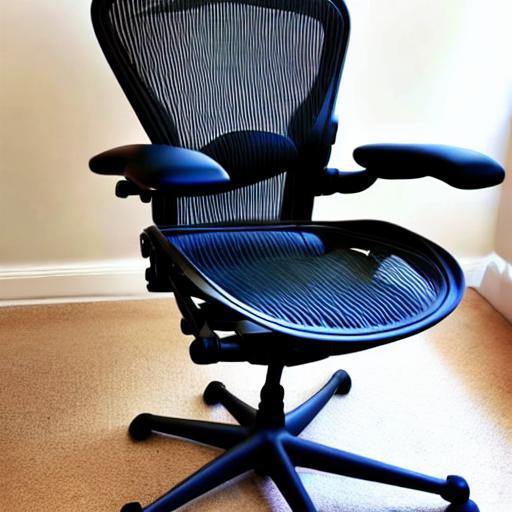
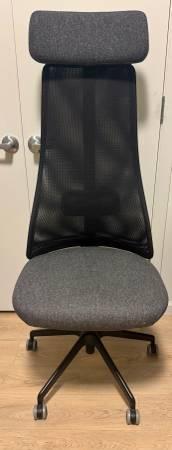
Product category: items_chair
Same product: no